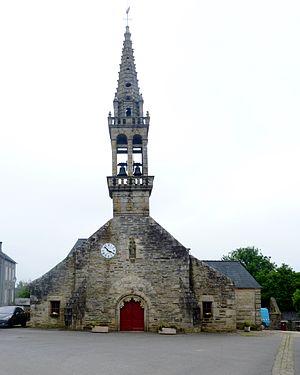
Saint-Thois
Exupère de Bayeux ou Saint Spire, fut le premier évêque de Bayeux.
Saint-Thois [sɛ̃twa], en breton Santoz, est une commune du département du Finistère, dans la région Bretagne, en France.
La liste des églises du Finistère recense de la manière la plus complète possible les églises, cathédrales et basiliques situées dans le département français du Finistère.